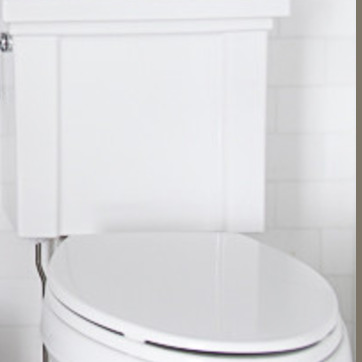
Material: ceramic